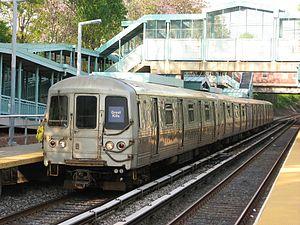
Le Staten Island Railway est un réseau de transport métropolitain qui dessert l'arrondissement de Staten Island, à New York. Bien qu'étant considéré comme un réseau classique de chemin de fer, le SIR utilise des rames de type R44 qui sont identiques à celles utilisées par une partie du réseau du métro de New York.